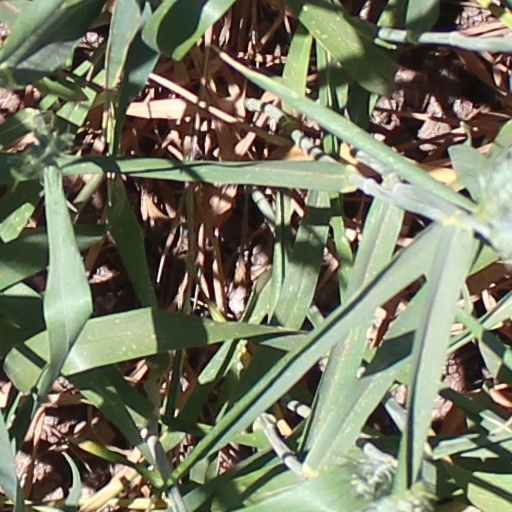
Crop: wheat